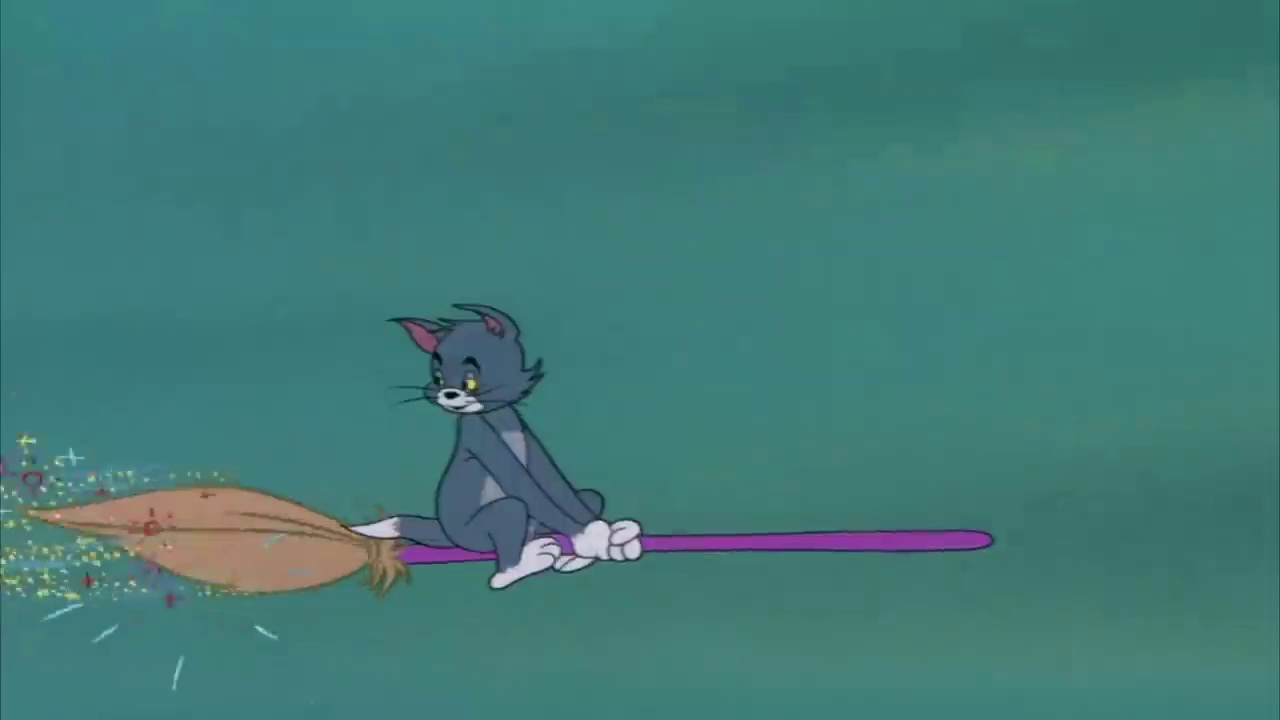
Portrait style: Cartoon Portrait